Drosera nidiformis

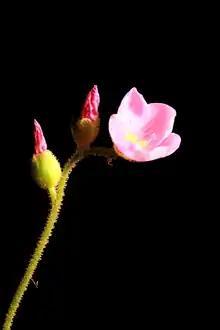
Flower of Drosera nidiformis

Leaves on mature specimens are obovate and range from 1 to 2 cm in length. Petioles can grow 1.5 to a maximum of approximately 5 cm. "D. nidiformis" exhibits a reddish tint if grown in the correct light conditions. Upon capture of prey, the leaf curls around it to bring it into contact with as many digestive glands as possible. This is an example of thigmotropism, or acting in response to a touch stimulus.